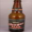
Label: bottle